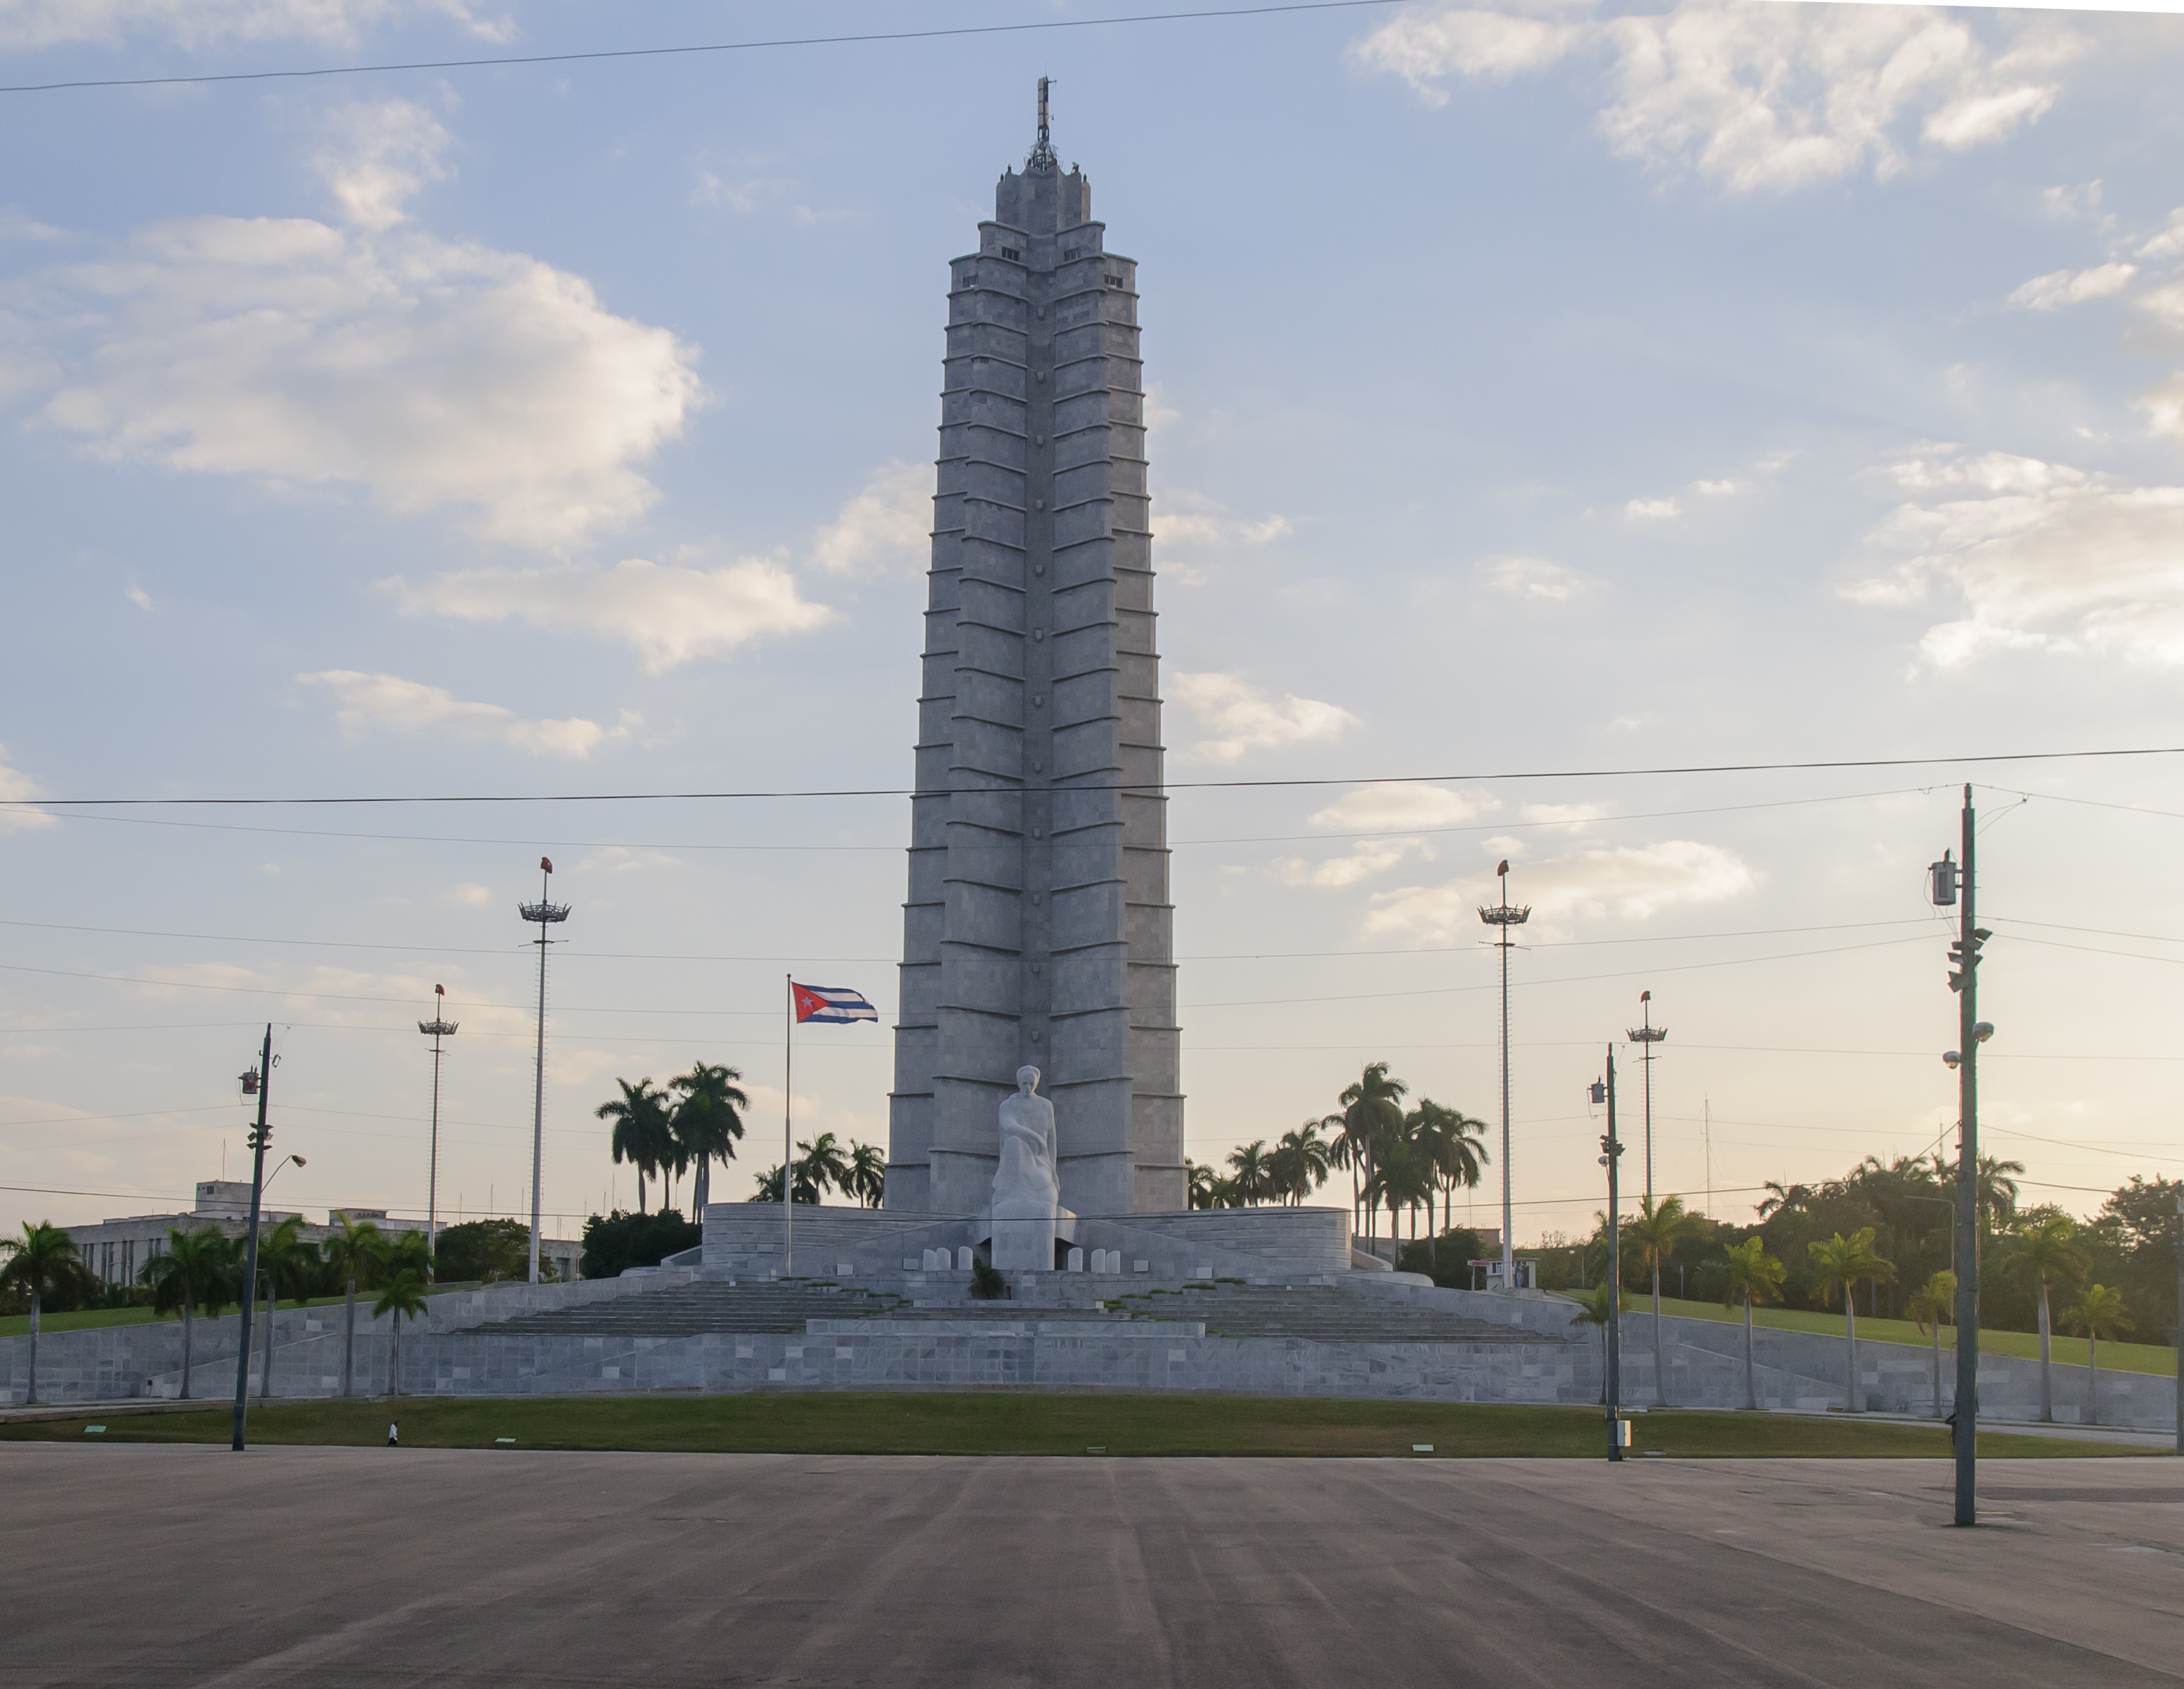
skyscraper, monument, tower, plaza, landmark, tower block, cuba, memorial, spire, obelisk, d300, lahabana